Simone de la Chaume

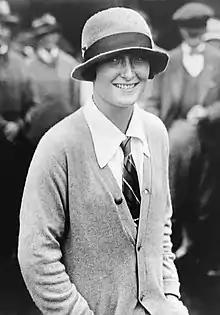
Simone de la Chaume in 1929

In 1924, she became the first foreign player to win the Girls Amateur Championship and in 1927 the first to win the British Ladies Amateur, then the most prestigious tournament in British and European ladies' golf and an event her daughter, Catherine Lacoste, would also win 42 years later.